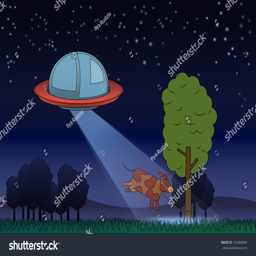
vector illustration : ufo at night steals a cow tied to a tree